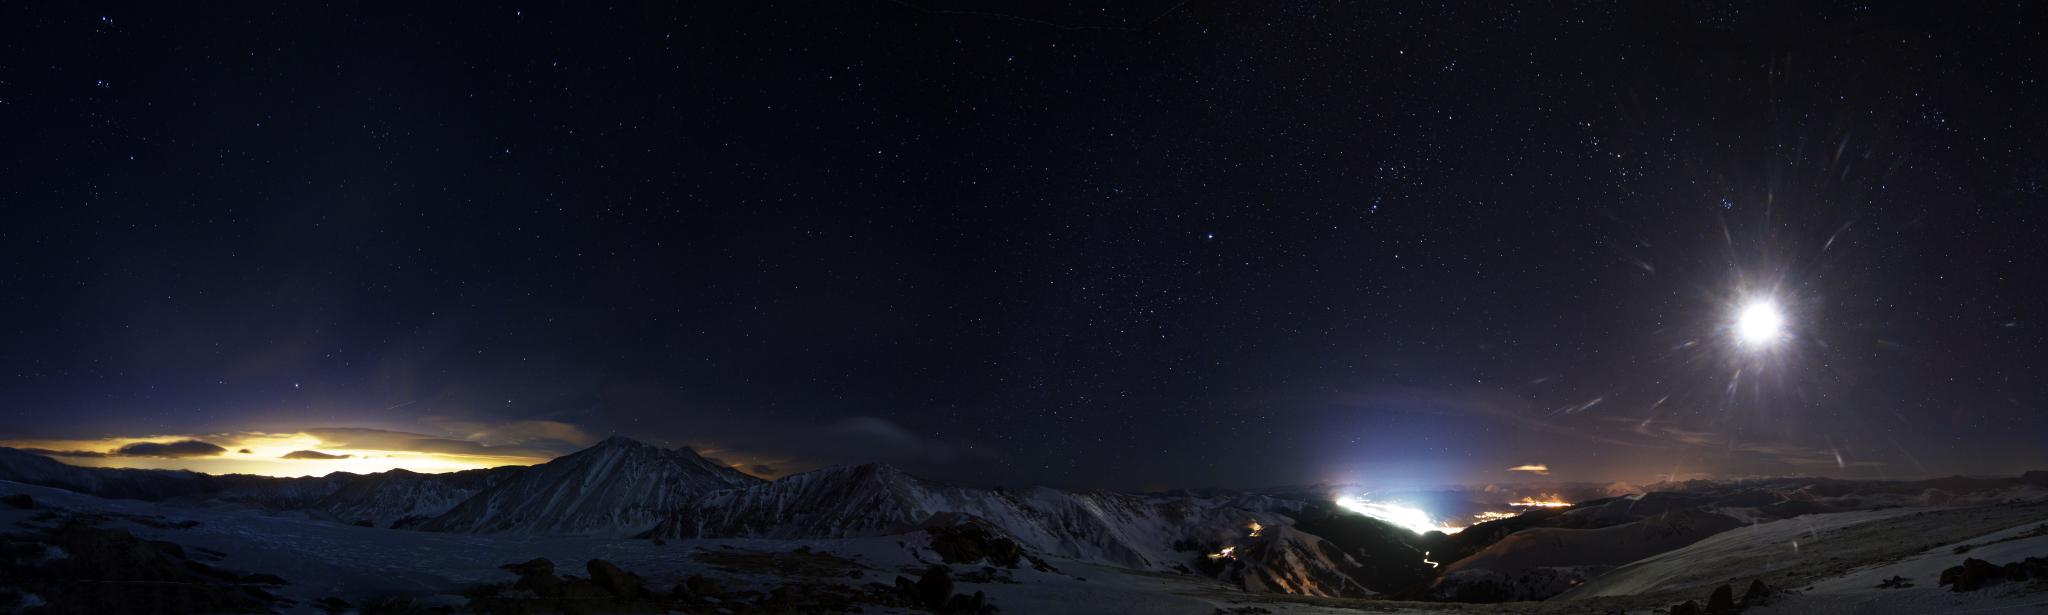
landscape, nature, mountain, cold, winter, light, night, star, atmosphere, peak, panorama, high, canon, alpine, frozen, altitude, moon, aurora, summit, painting, outer space, eos, astronomy, colorado, cool, stars, ski, canon7d, 7d, tamron, county, cupid, midnight, denver, 1750, resorts, grays, torreys, astronomical object, geological phenomenon